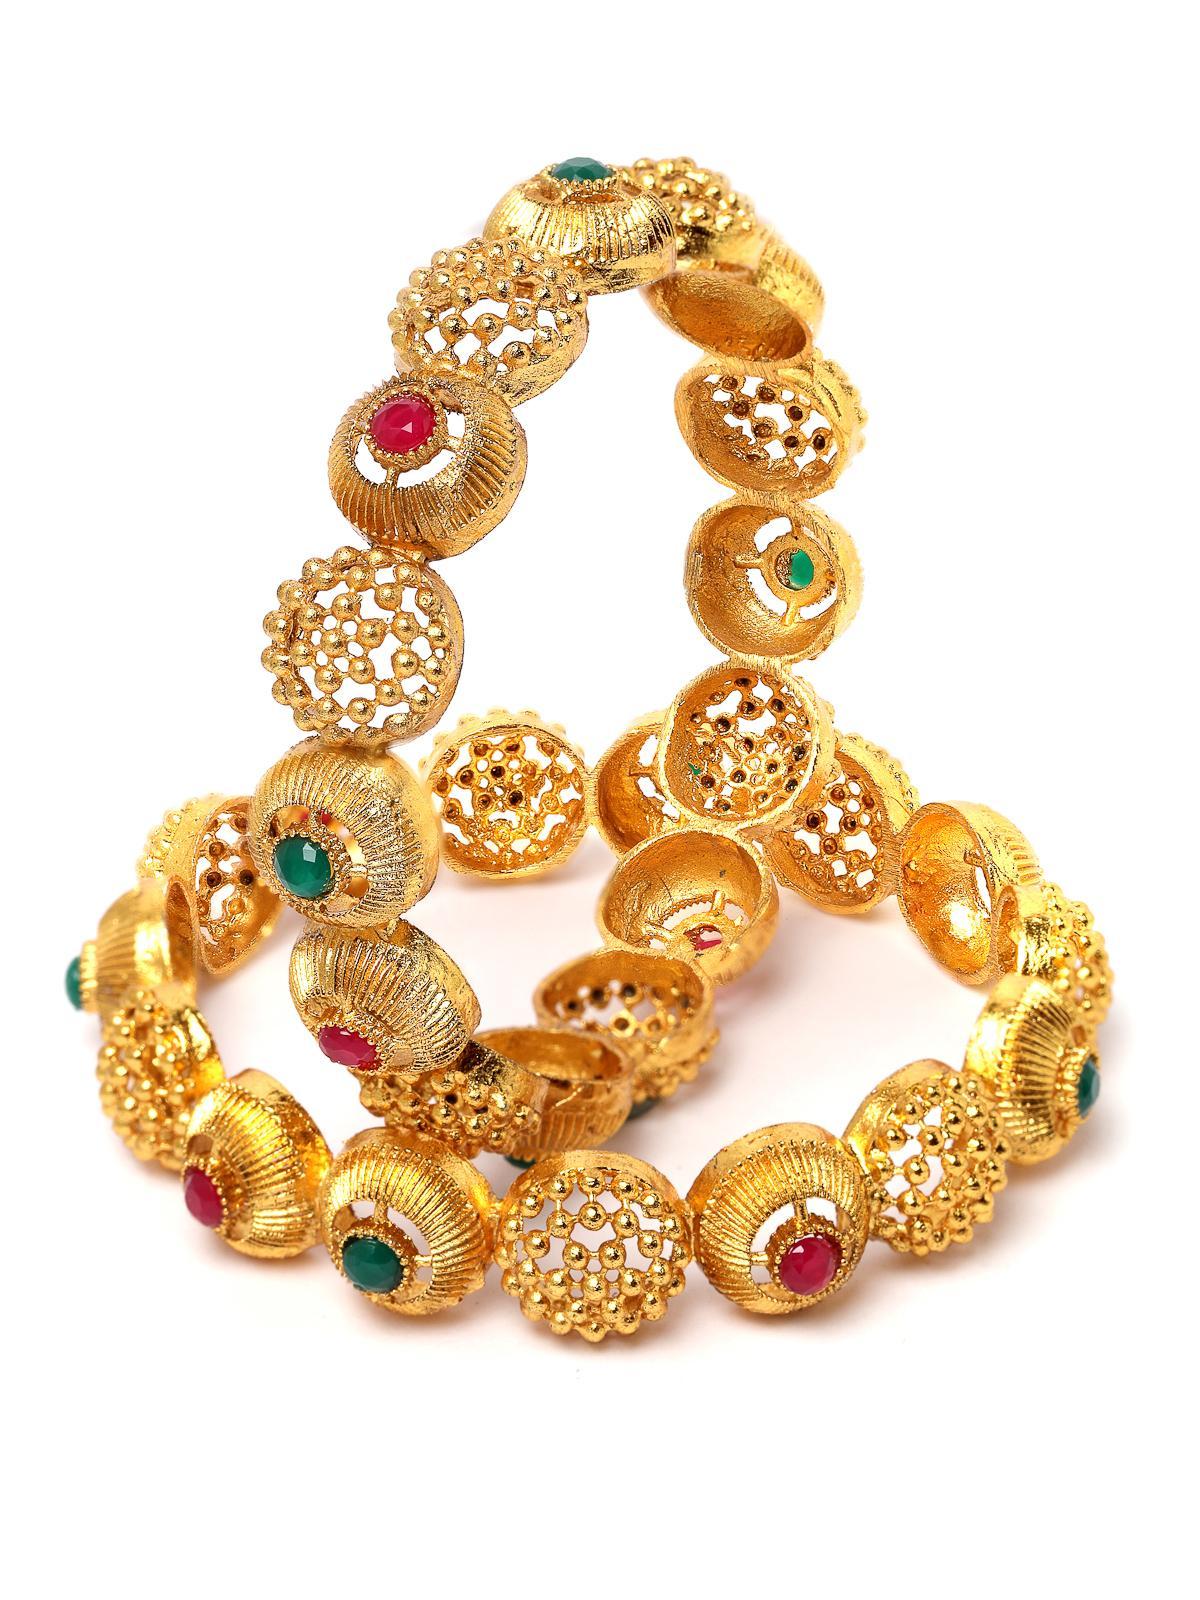
Sukkhi Traditional Wear Gold Plated Red And Green Color Bracelet Bangle Set Jewellery for Women & Girls|Set of 2 Latest Design|Birthday Anniversary Gift for Women|B105918_2.6
Type: Bracelets & Bangles
Brand: Sukkhi
Price: Rs. 305
 Celebrate tradition with the Sukkhi Traditional Wear Gold Plated Bracelet Bangle Set for Women & Girls. This set of two showcases the richness of red and green hues, featuring the latest design trends. The gold-plated finish adds an opulent touch to any ensemble. Sized at 2.4, 2.6 and 2.8, these bracelets make for a perfect birthday or anniversary gift, honoring cultural elegance and timeless beauty for the special women in your life with a set that's both traditional and versatile.Disclaimer:There may be slight variation in shade and colour due to photographic effects and monitor settings
Included: 2 Bangles